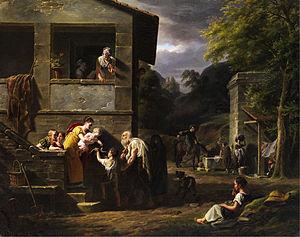
Antoine Béranger, né à Paris le 16 mai 1785 et mort à Sèvres le 21 avril 1867, est un artiste peintre, peintre sur porcelaine et graveur français.